Kimi Räikkönen

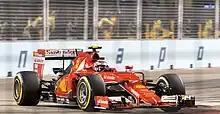
Räikkönen at the 2015 Singapore Grand Prix

Räikkönen had to retire from the first race of the season in Australia due to a loose wheel following a pitstop. Following that mishap, he recovered to finish fourth both in Malaysia and China. Another pit issue befell Räikkönen during practice for the as he was reprimanded for exiting the pitlane in a 'potentially dangerous manner' by the stewards, having swerved around a standing car in an undesignated area. However, he escaped a possible grid penalty. During the same weekend, his manager Steve Robertson suggested that Räikkönen was heading towards a contract extension with Ferrari. That would contradict previous suggestions from Räikkönen himself that he would 'probably' retire at the end of his Ferrari contract, and that 2015 would be his last season. Courtesy of a considerate tyre strategy by the Ferrari team, at the , Räikkönen finished second after gaining that position late in the race and starting from fourth on the grid. In the process, Räikkönen recorded his first podium since the 2013 Korean Grand Prix for Lotus, and the first in his second spell with Ferrari – his most recent Ferrari podium was a third-place finish at the 2009 Italian Grand Prix. Räikkönen said that he was hopeful in winning races in the near future after the team's strong recovery relative to . He also commented that, both the engine and downforce had been significantly improved and that the car handled much more to his liking. In a post-race interview, Ferrari team boss, Maurizio Arrivabene, described this result as a sign that Räikkönen "is back" and that he "showed what a race animal he is", also implying that if he had a few more race laps available, Räikkönen would have challenged Hamilton for the race win.